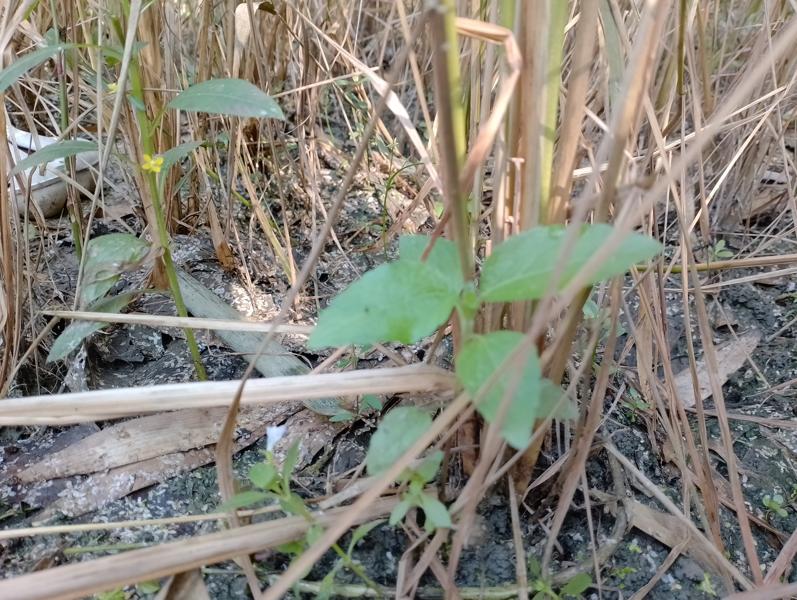
Weed species: Synedrella nodiflora